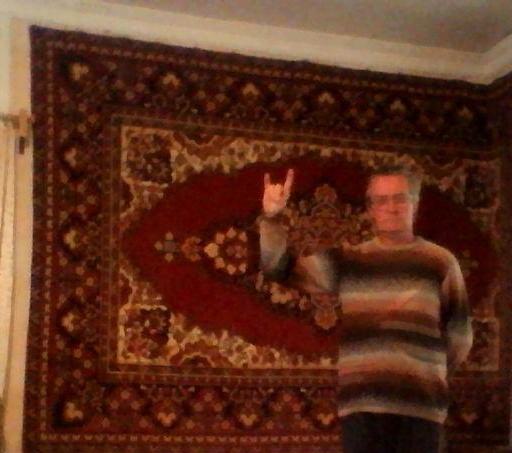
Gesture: rock